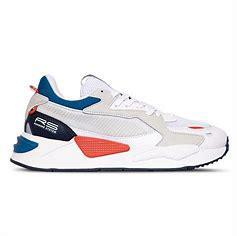
Brand: Puma
Model: Rs Z